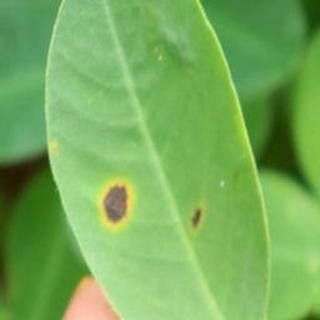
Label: groundnut_early_leaf_spot